Revenge of the Creature

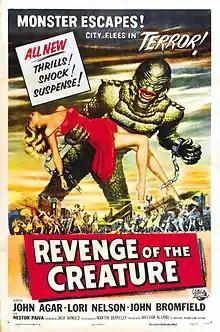
Theatrical release poster by Reynold Brown

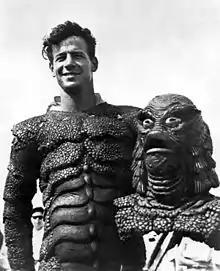
Ricou Browning played the "Gill Man" in the underwater scenes of "Creature from the Black Lagoon" (1954), "Revenge of the Creature" (1955), and "The Creature Walks Among Us" (1956).

Revenge of the Creature ( Return of the Creature and Return of the Creature from the Black Lagoon) is a 1955 3D monster film directed by Jack Arnold and produced and distributed by Universal-International. A sequel to the previous year's "Creature from the Black Lagoon", it is the only 3D film released in 1955. Produced by William Alland, the film stars John Agar, Lori Nelson, John Bromfield and Nestor Paiva. The Creature was played by Tom Hennesy on land, and once again, portrayed by Ricou Browning underwater. The film marked the uncredited debut of Clint Eastwood as a laboratory technician.